Yangon–Mandalay Expressway

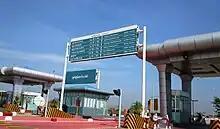
Naypyidaw toll station

The five toll stations of the expressway are located in Yangon, Pyu, Naypyidaw, Meiktila and Mandalay. Toll range from 4500 kyats for cars to 22,500 kyats for buses for the journey between Yangon and Mandalay. Trucks are not allowed on the highway.